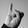
ASL letter: I